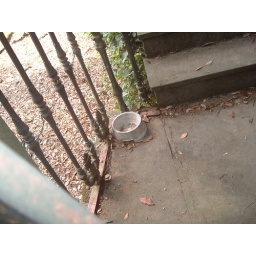
A random dog bowl in a place we couldn't go in Boboli Gardens